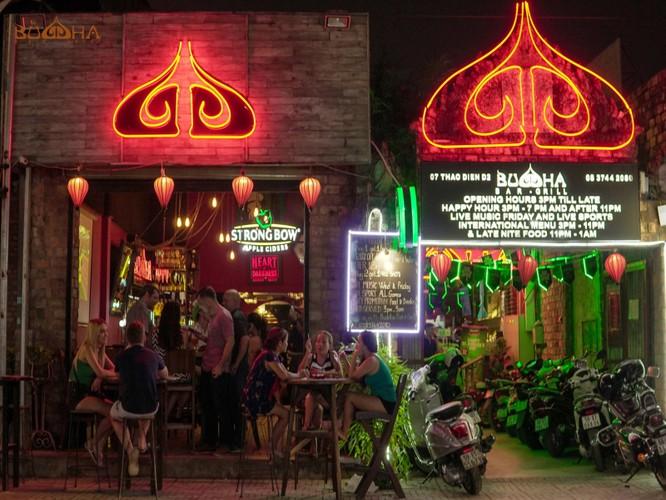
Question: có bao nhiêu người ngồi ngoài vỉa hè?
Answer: có năm người